Matamata

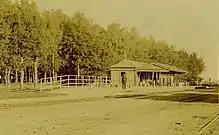
Plantations of oak, larch, chestnut and ash were established near many railway stations. Matamata’s is registered in Council’s District Plan for Hetana St.

Matamata was a station on the Kinleith Branch, from Monday 8 March 1886. It was built by Mr D Fallon for the Thames Valley & Rotorua Railway Co. New Zealand Railways Department took over the line on 1 April 1886. Initially 40 minutes north of the temporary terminus at Oxford (Tirau) and about an hour from Morrinsville. For a while Matamata seems to have become a flag station, though it did have cattle yards and a by a goods shed. By 1886 it also had a coal shed able to hold 50 tons, a stationmaster's house, 2 cottages, urinals and a brick water tank supplied by a diameter windpump from a well, which was deepened that year. By 1896 Matamata had gained a 4th class station, platform, cart approach and a passing loop for 32 wagons. A telephone came in 1912 and a verandah in 1914. Authority to shift the verandah at Avondale station to Matamata when new station is built, and re-erect, amount £35. House for stationmaster. Platform extended to 175 feet. To extend it to 300 feet will cost £90. Authority for £60 for platform extension. 1919 extension of the verandah have been authorised. In 1919 part of the old Drury station building was erected as a luggage room at Matamata. Improvements are to be put in hand, estimated cost £6,000. Lighting of station and houses. 1927 Additional seating accommodation on platform. 1953 Approval for bicycle shed, estimated cost £90. There was a Post Office at the station until 1911. It had two members of staff from 1913. Matamata was included in the annual returns of railway traffic. For example, in 1924 it sold 26,367 tickets and exported 26,084 sheep and pigs. In 1950 8,868 tickets were sold and it transported 42,322 sheep and pigs. A petrol engined shunter was used in the station yard from 1936. Several Drewry 0-4-0 shunters were introduced in 1936.